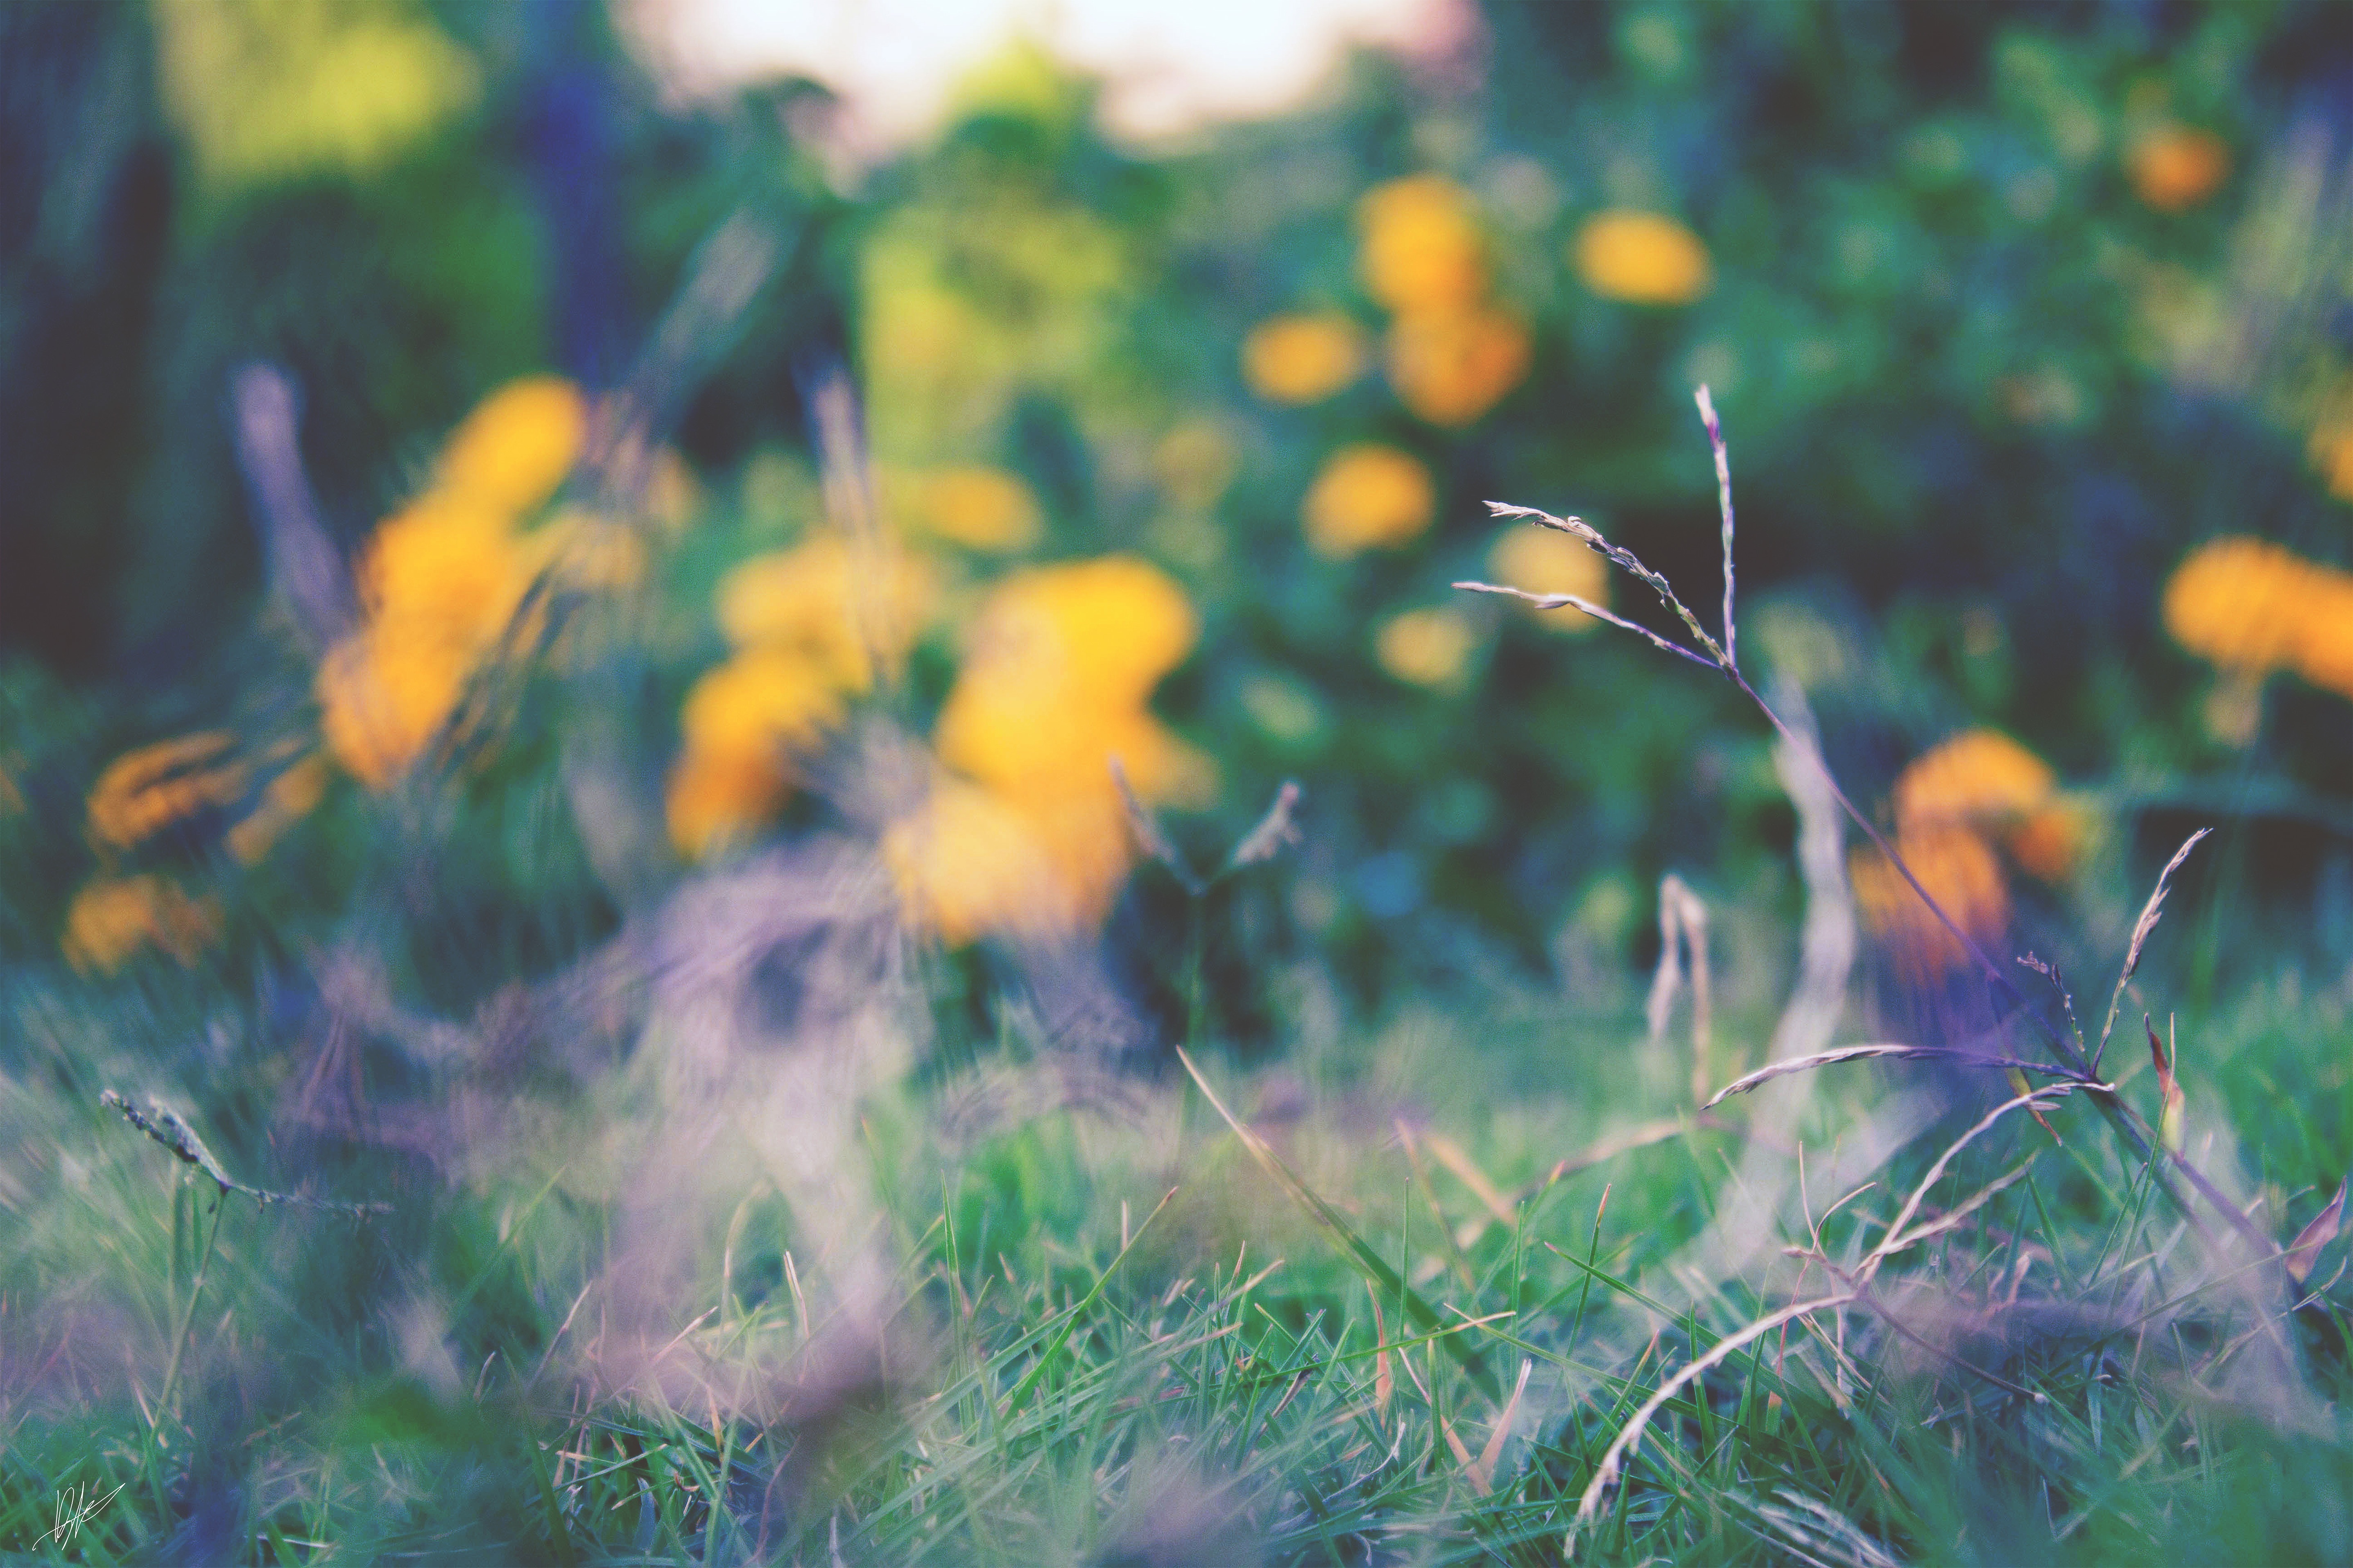
nature, grass, plant, field, lawn, meadow, prairie, sunlight, leaf, flower, green, autumn, flora, wildflower, grassland, woodland, habitat, flowering plant, natural environment, grass family, land plant